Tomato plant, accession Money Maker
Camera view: horizontal (90 deg, fisheye); turntable rotation: 270 degrees
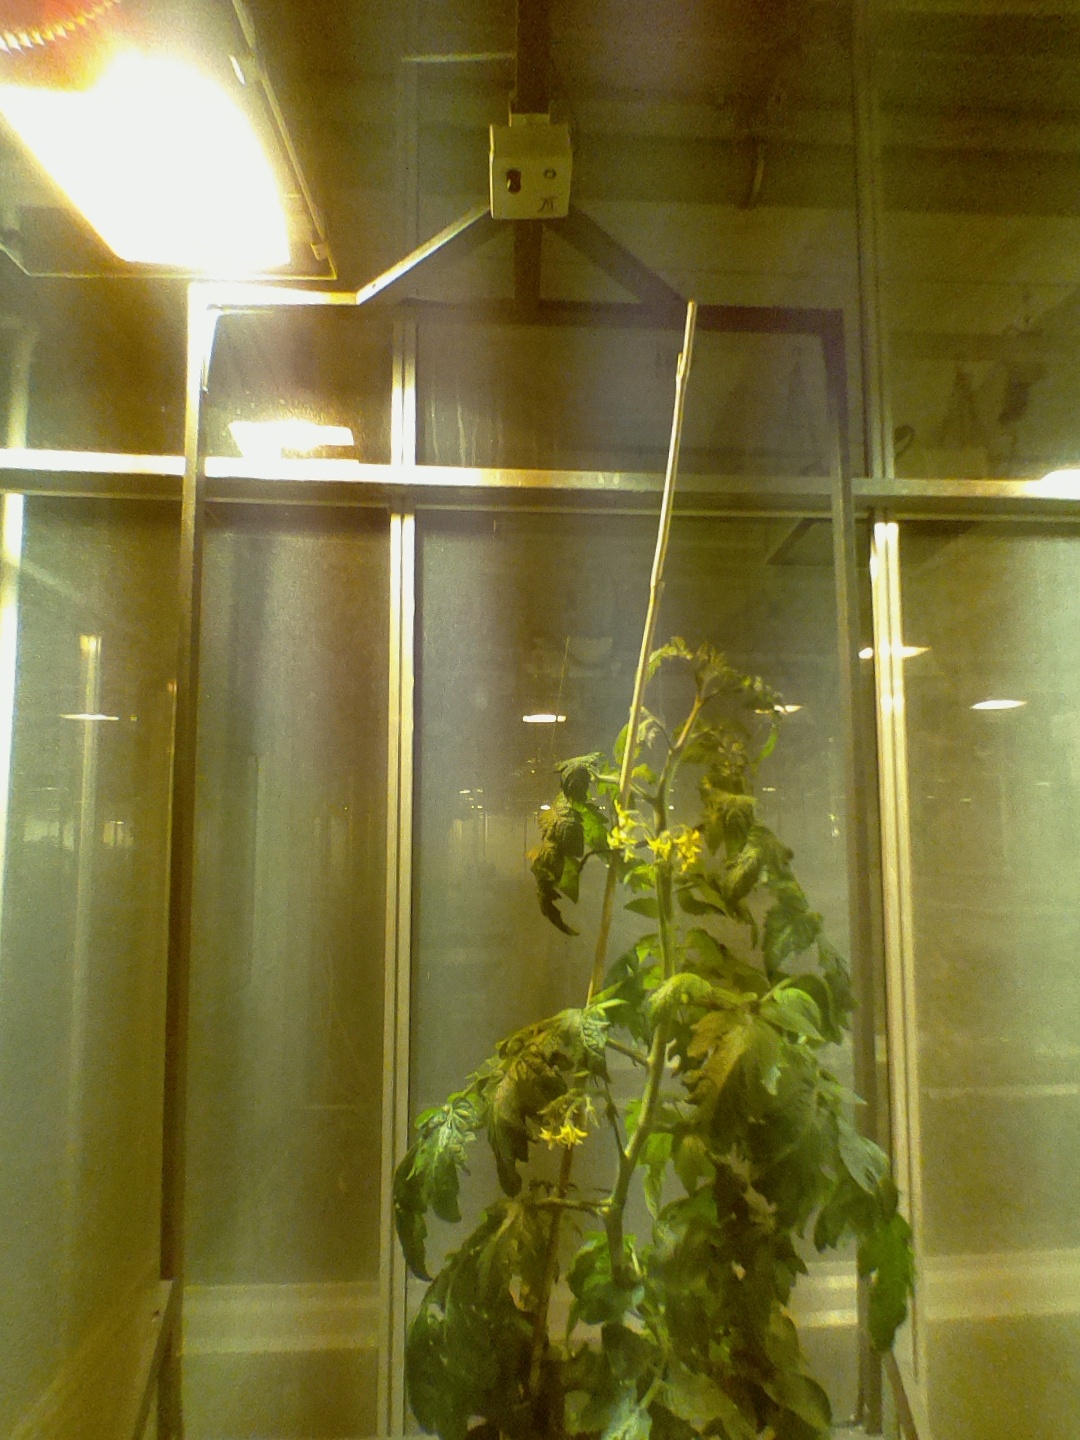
BBCH growth stage 65: Full flowering, 50%-60% of flowers open, first petals falling